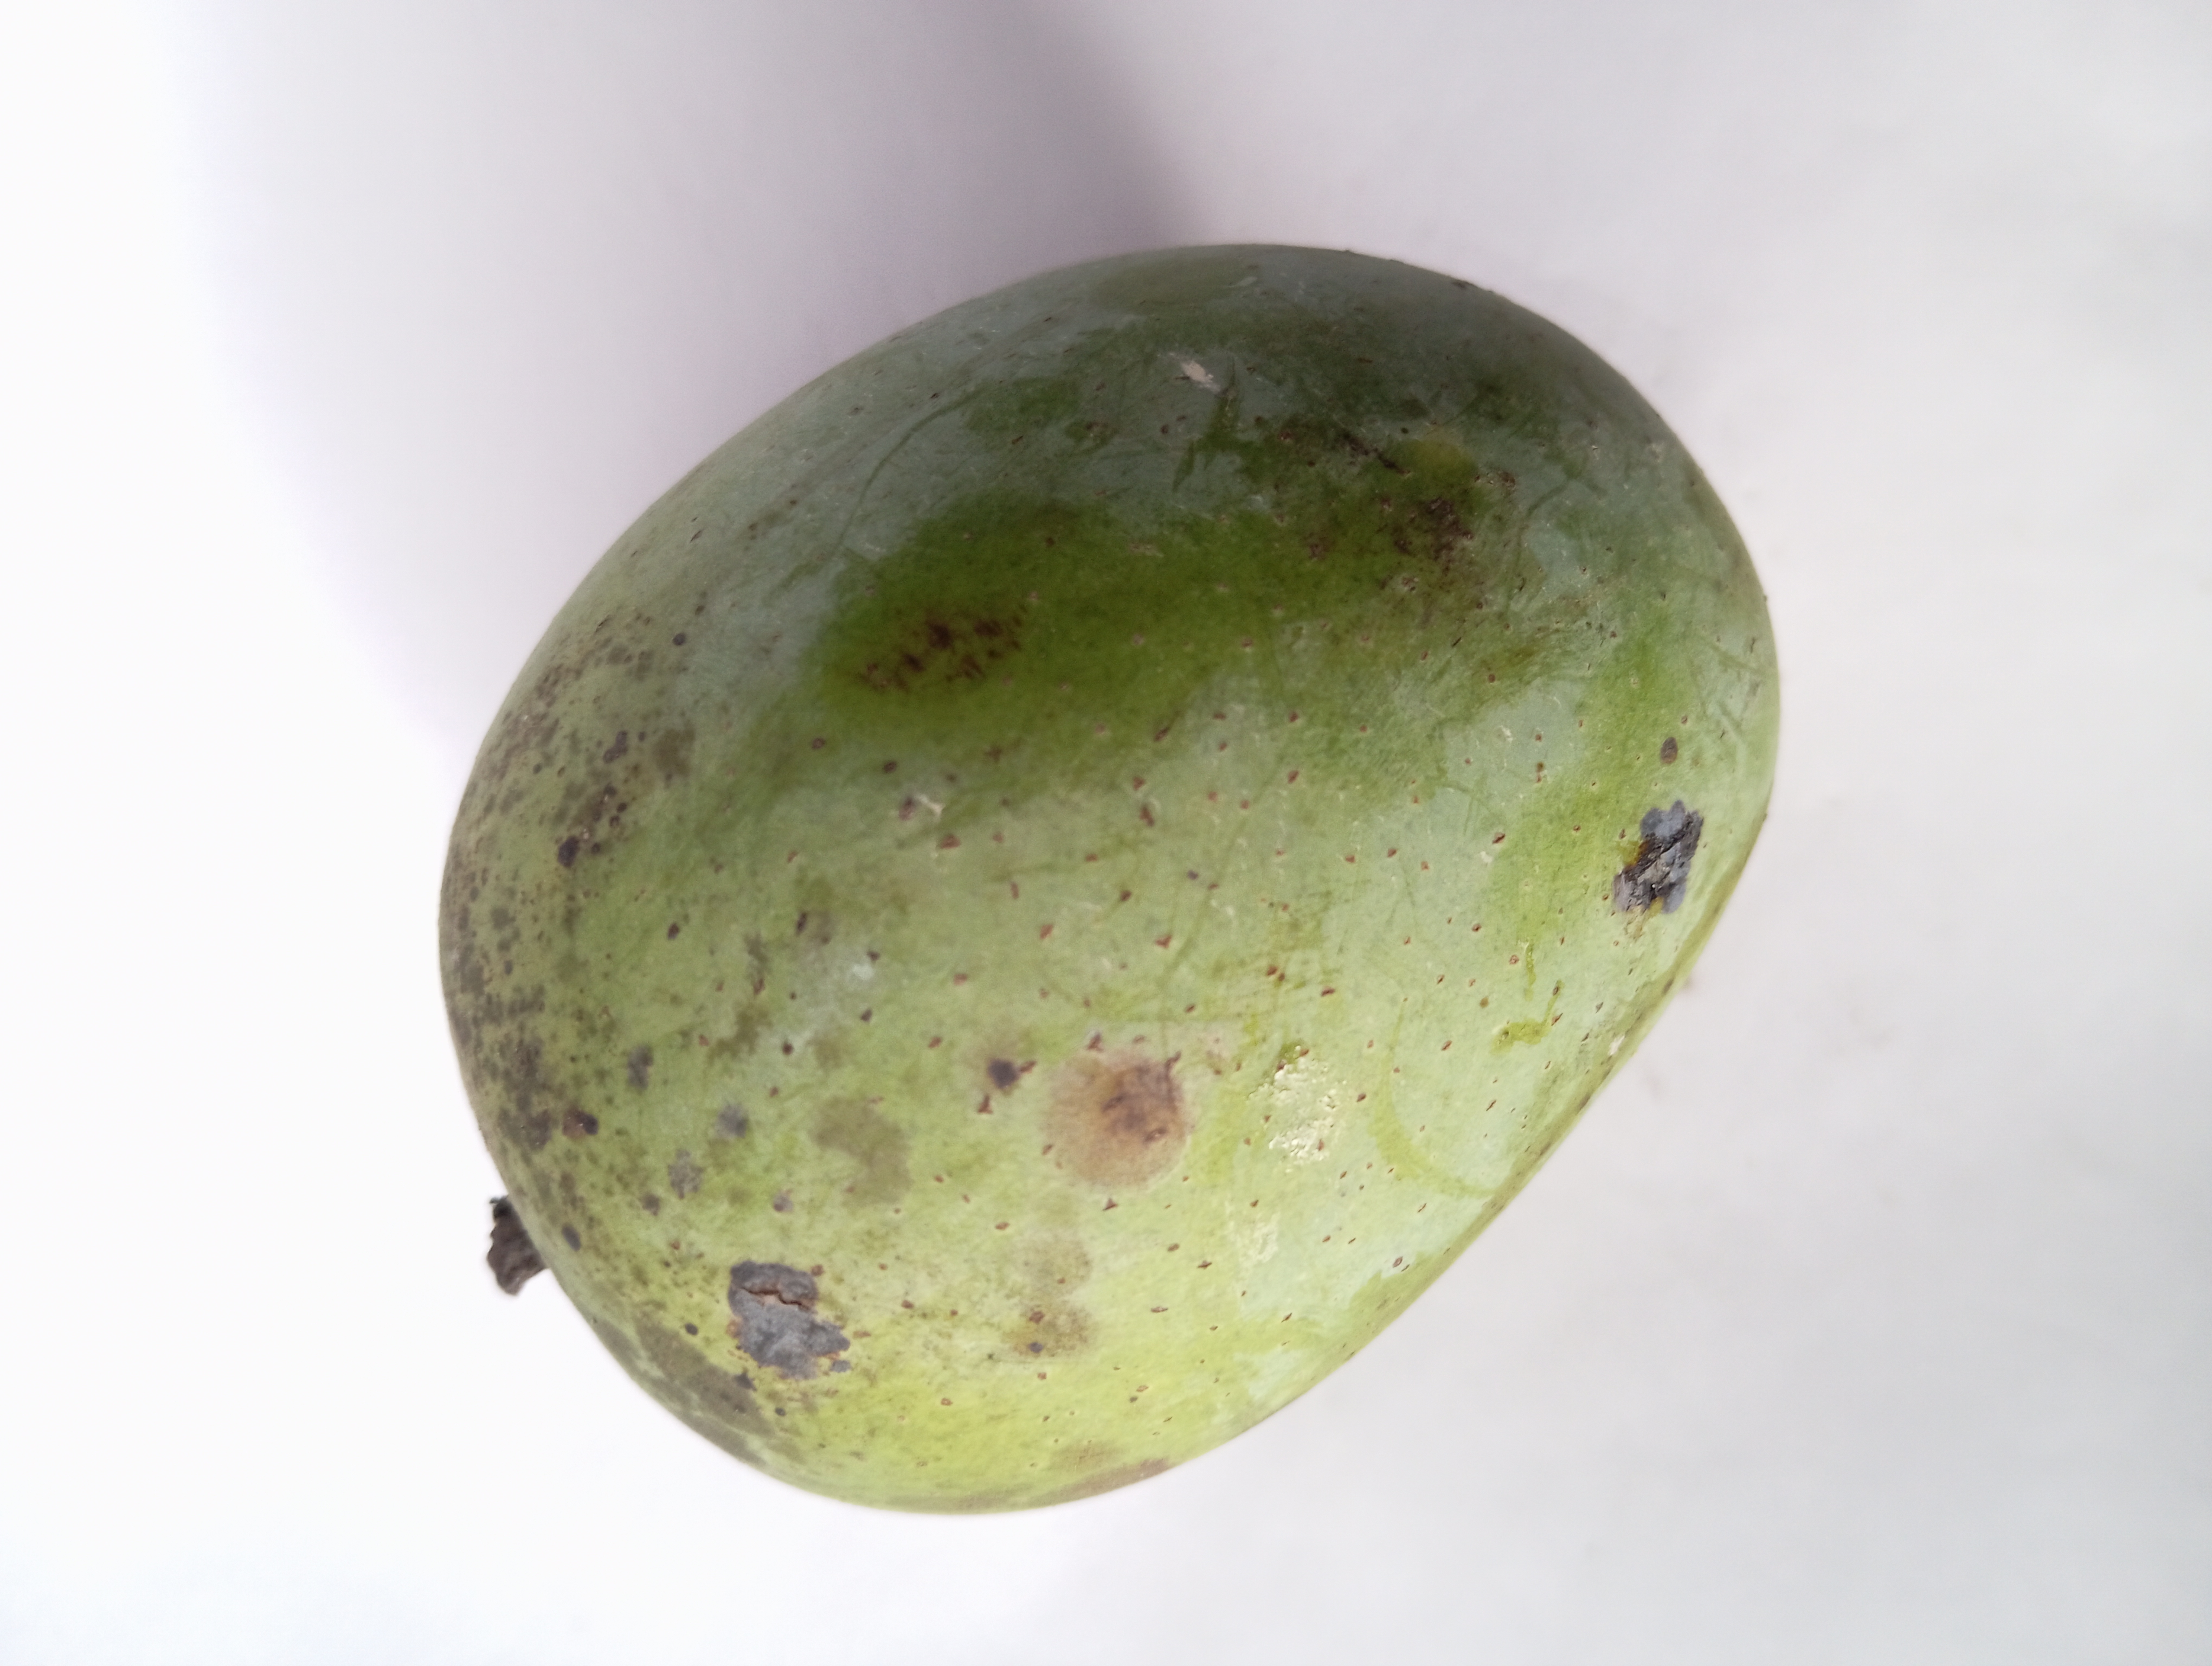
Mango variety: Langra